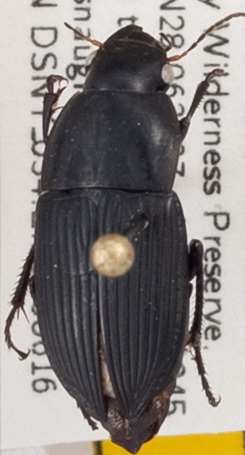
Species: Anisodactylus haplomus
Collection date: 2020-06-16
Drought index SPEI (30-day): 1.69
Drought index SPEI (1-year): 0.746
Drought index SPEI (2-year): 1.382